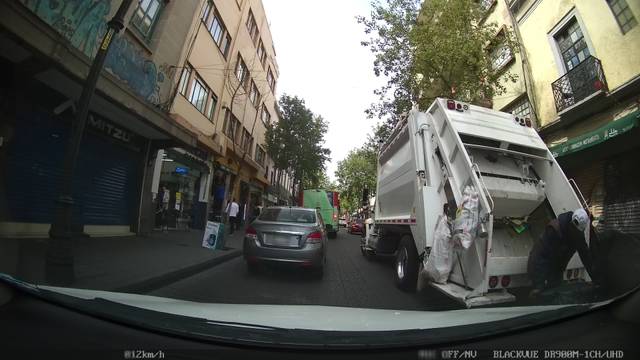
Region: Mexico
Coordinates: 19.43, -99.139